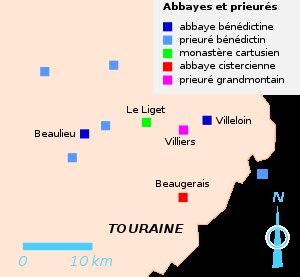
La chapelle Saint-Jean du Liget, ou chapelle Saint-Jean-du-Liget ou chapelle du Liget, est une ancienne chapelle située sur la commune de Sennevières, dans le département d'Indre-et-Loire, en France.